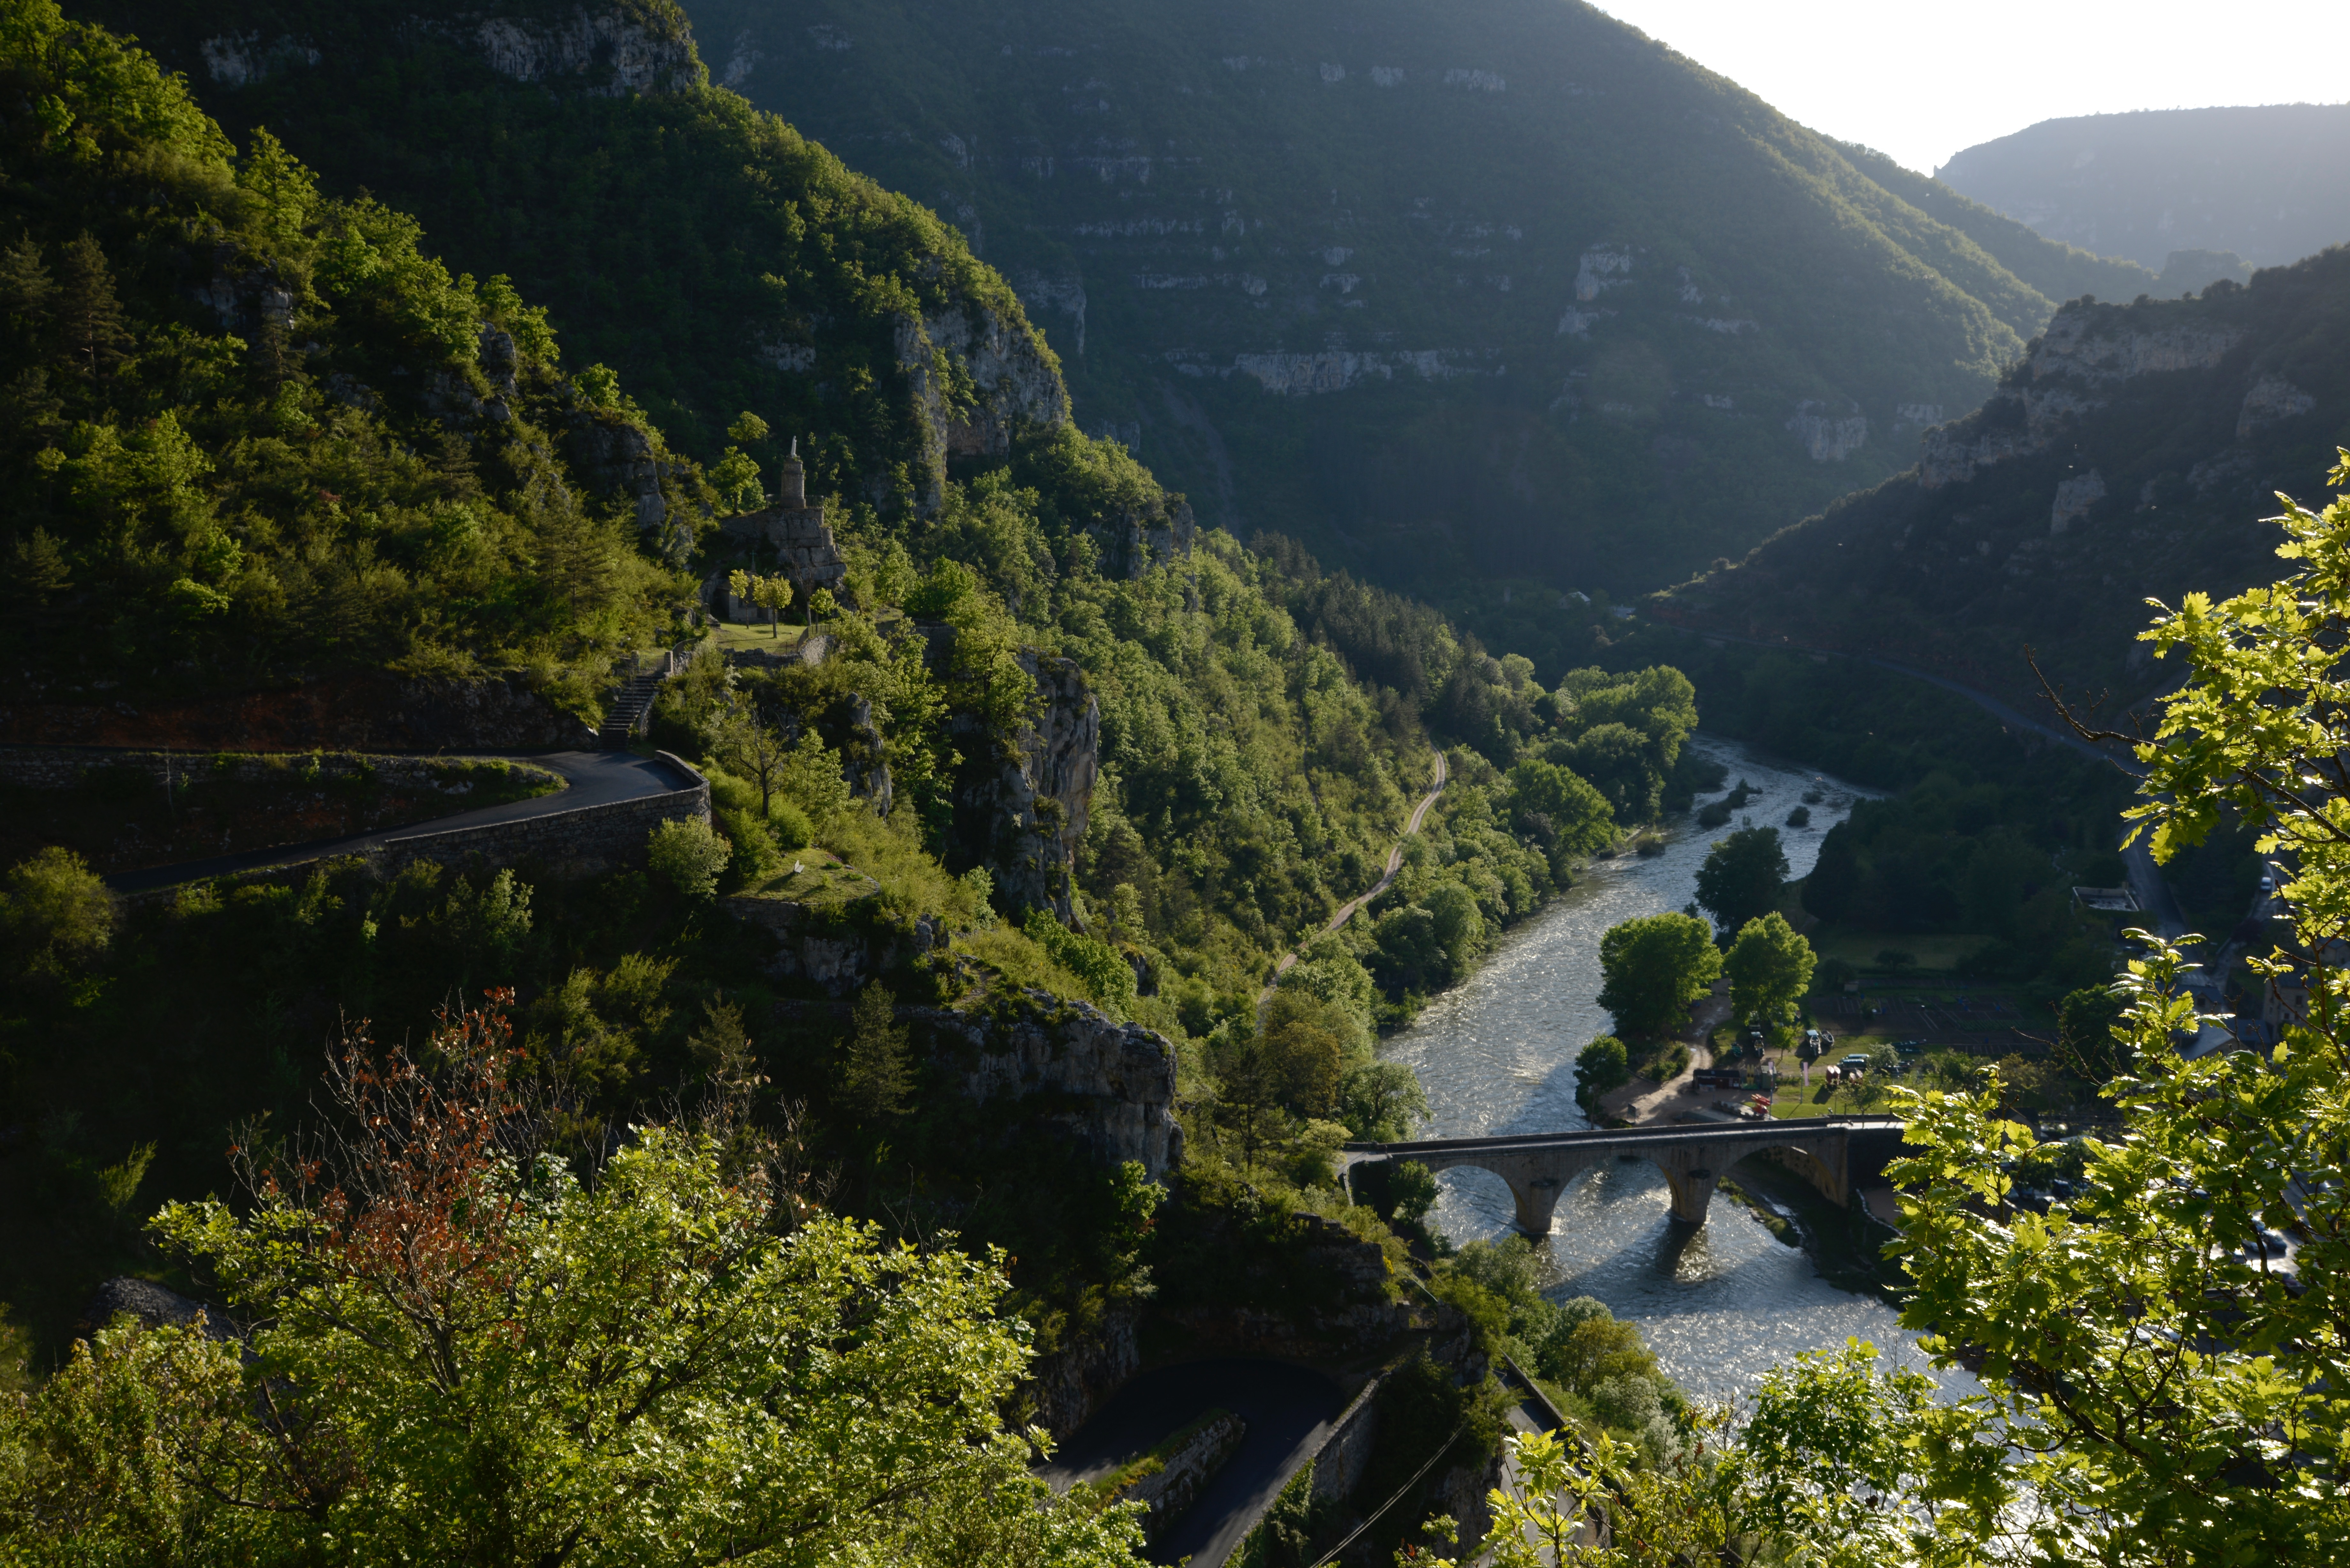
landscape, nature, forest, mountain, bridge, lake, river, valley, mountain range, reflection, fjord, reservoir, alps, cevennes, loch, landform, tarn, mountain pass, camouflage gorge, mountainous landforms